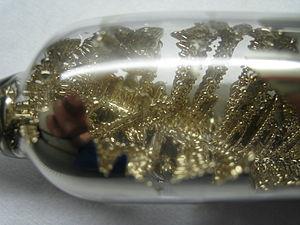
Le césium, ou cæsium, est l'élément chimique de numéro atomique 55, de symbole Cs.